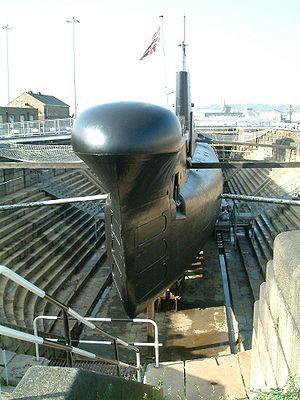
Les chantiers navals Chatham situés à l'embouchure de la